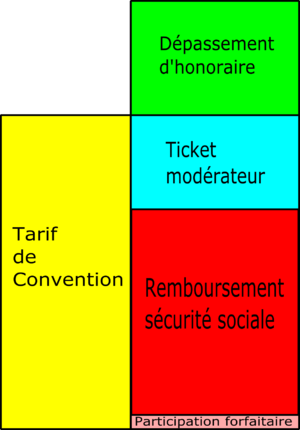
syntèse des remboursement de la sécurité sociale. par exemple Une consultation chez le généraliste payé 30 €: le tarif de convention est à 22 €. 15.40€ - 1 € sont remboursé par la sécurité sociale soit 70% du TC. Le ticket modérateur est de 6.60€ et il y a 8€ de dépassement d'honoraire.
En France et en Belgique, le ticket modérateur est une partie des dépenses de santé qui restent à la charge du patient après le remboursement de l’assurance maladie, avant déduction des participations forfaitaires, franchises médicales ou forfait hospitalier à la charge de l’assuré. On parle également de quote-part personnelle ou d’intervention personnelle.
La Base de remboursement est depuis le 1ᵉʳ janvier 2006, la base de calcul du montant des remboursements des frais de santé en France par la Sécurité sociale.
En France, l'assurance maladie est une des quatre branches de la sécurité sociale. Elle fait intervenir des organismes paritaires composés pour moitié des représentants des employeurs et des salariés gérant un service public. Elle est constituée de trois principaux régimes :
En France, l'assurance maladie complémentaire, ou complémentaire santé, est un système d'assurance maladie qui complète celui de la Sécurité sociale en intervenant sous forme d'un complément de remboursement des soins.
La participation forfaitaire de un euro a été instituée à compter du 1ᵉʳ janvier 2005 au sein de la branche maladie de la Sécurité sociale, en France.